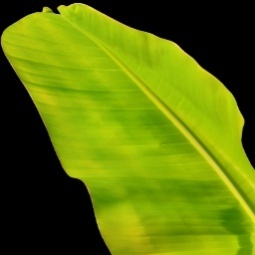
Label: Calcium